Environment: real
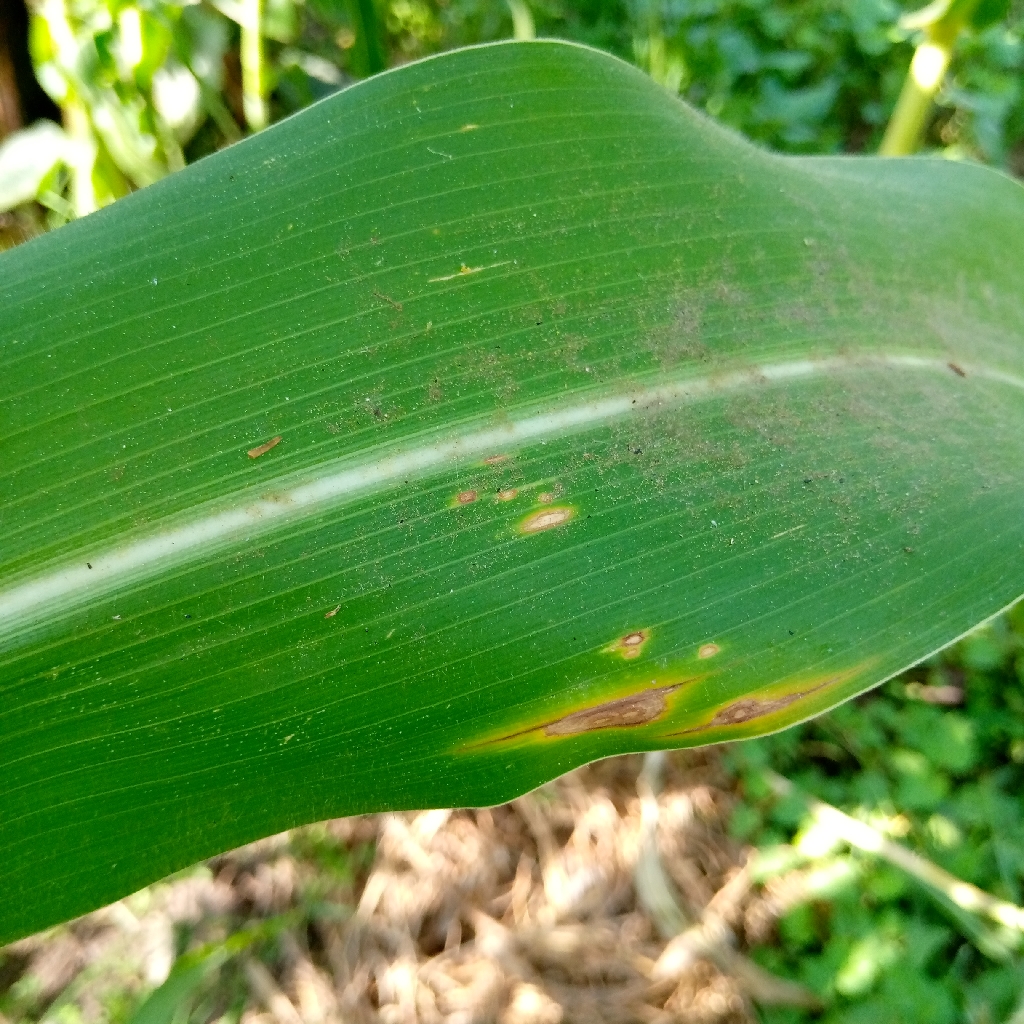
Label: northern_corn_leaf_blight